AC Milan

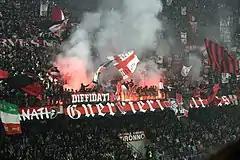
"Brigate Rossonere"

During this period, the club was involved in the "Calciopoli" scandal, where five teams were accused of fixing matches by selecting favourable referees. A police inquiry excluded any involvement of Milan managers; the Italian Football Federation (FIGC) unilaterally decided that it had sufficient evidence to charge Milan vice-president Adriano Galliani. As a result, Milan was initially punished with a 15-point deduction and was banned from the 2006–07 UEFA Champions League. An appeal saw that penalty reduced to eight points, which allowed the club to retain its Champions League participation.